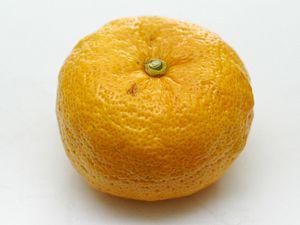
La cuisine japonaise peut être définie strictement comme la cuisine traditionnelle du Japon, appelée en japonais Nihon ryōri ou washoku précédant l'ère Meiji, par opposition à la cuisine yōshoku répandue au Japon qui tire ses origines de l'importation et l'adaptation de plats occidentaux à la suite de l'abrogation du sakoku par l'empereur Meiji. Elle est constituée de poissons, de riz ou de nouilles, de légumes et d'algues, généralement assaisonnés avec des condiments locaux.